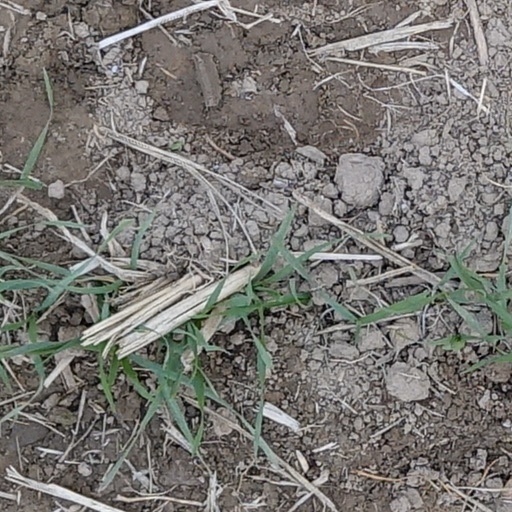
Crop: wheat